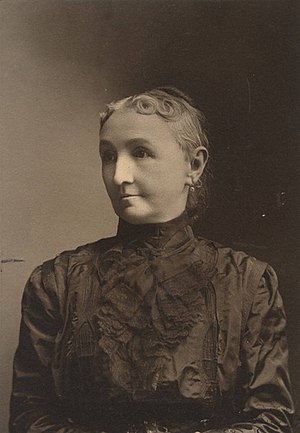
Augusta Jane Evans
Augusta Jane Evans.
Augusta Jane Wilson eller Augusta Evans Wilson var en amerikansk forfatter fra Sydstaterne og en af de centrale forfattere i begrebet Sydstatslitteratur.